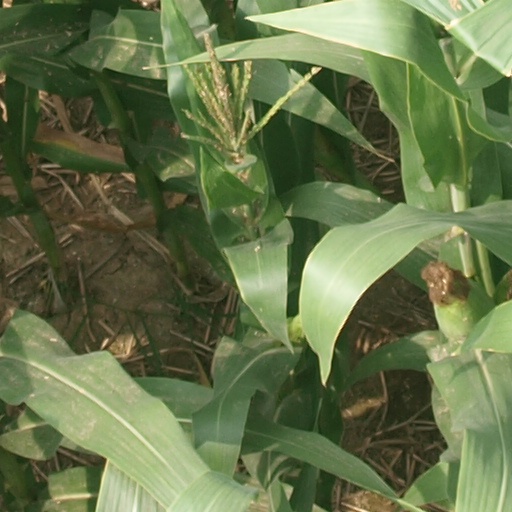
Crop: maize; corn